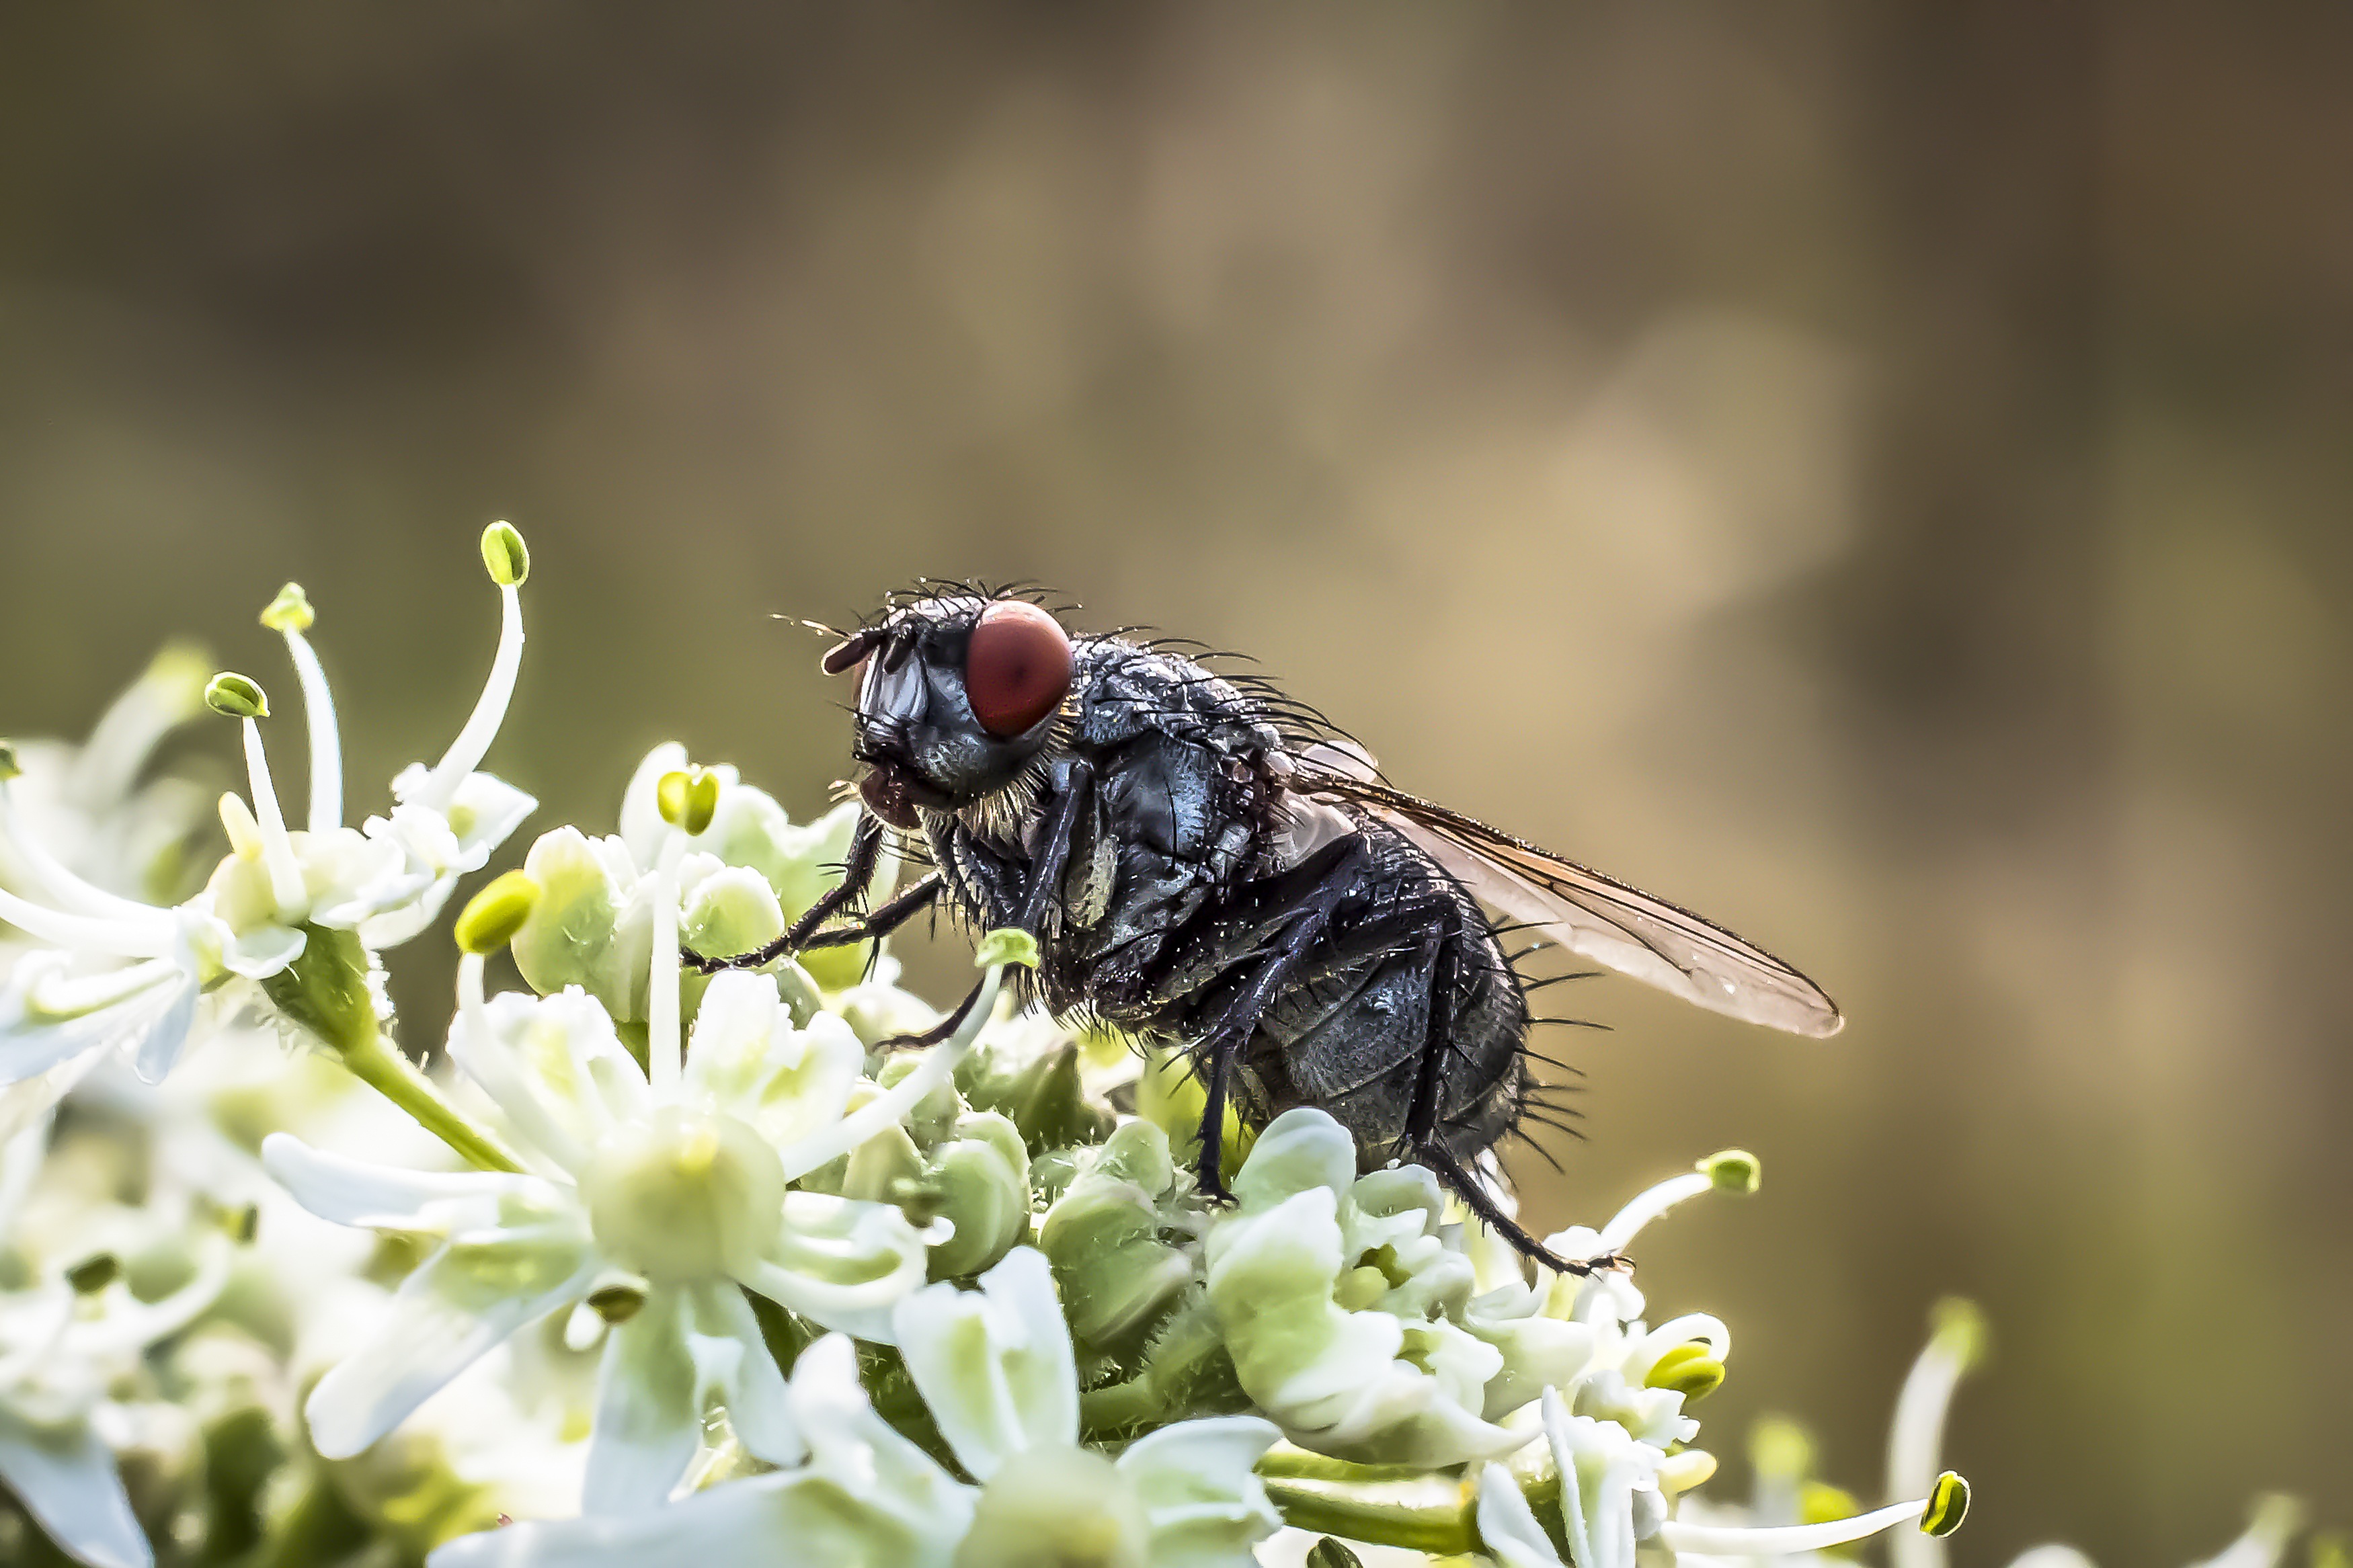
nature, wing, photography, flower, animal, fly, wildlife, insect, macro, close, flora, fauna, invertebrate, close up, bee, wasp, pest, nectar, housefly, macro photography, arthropod, honey bee, common housefly, membrane winged insect